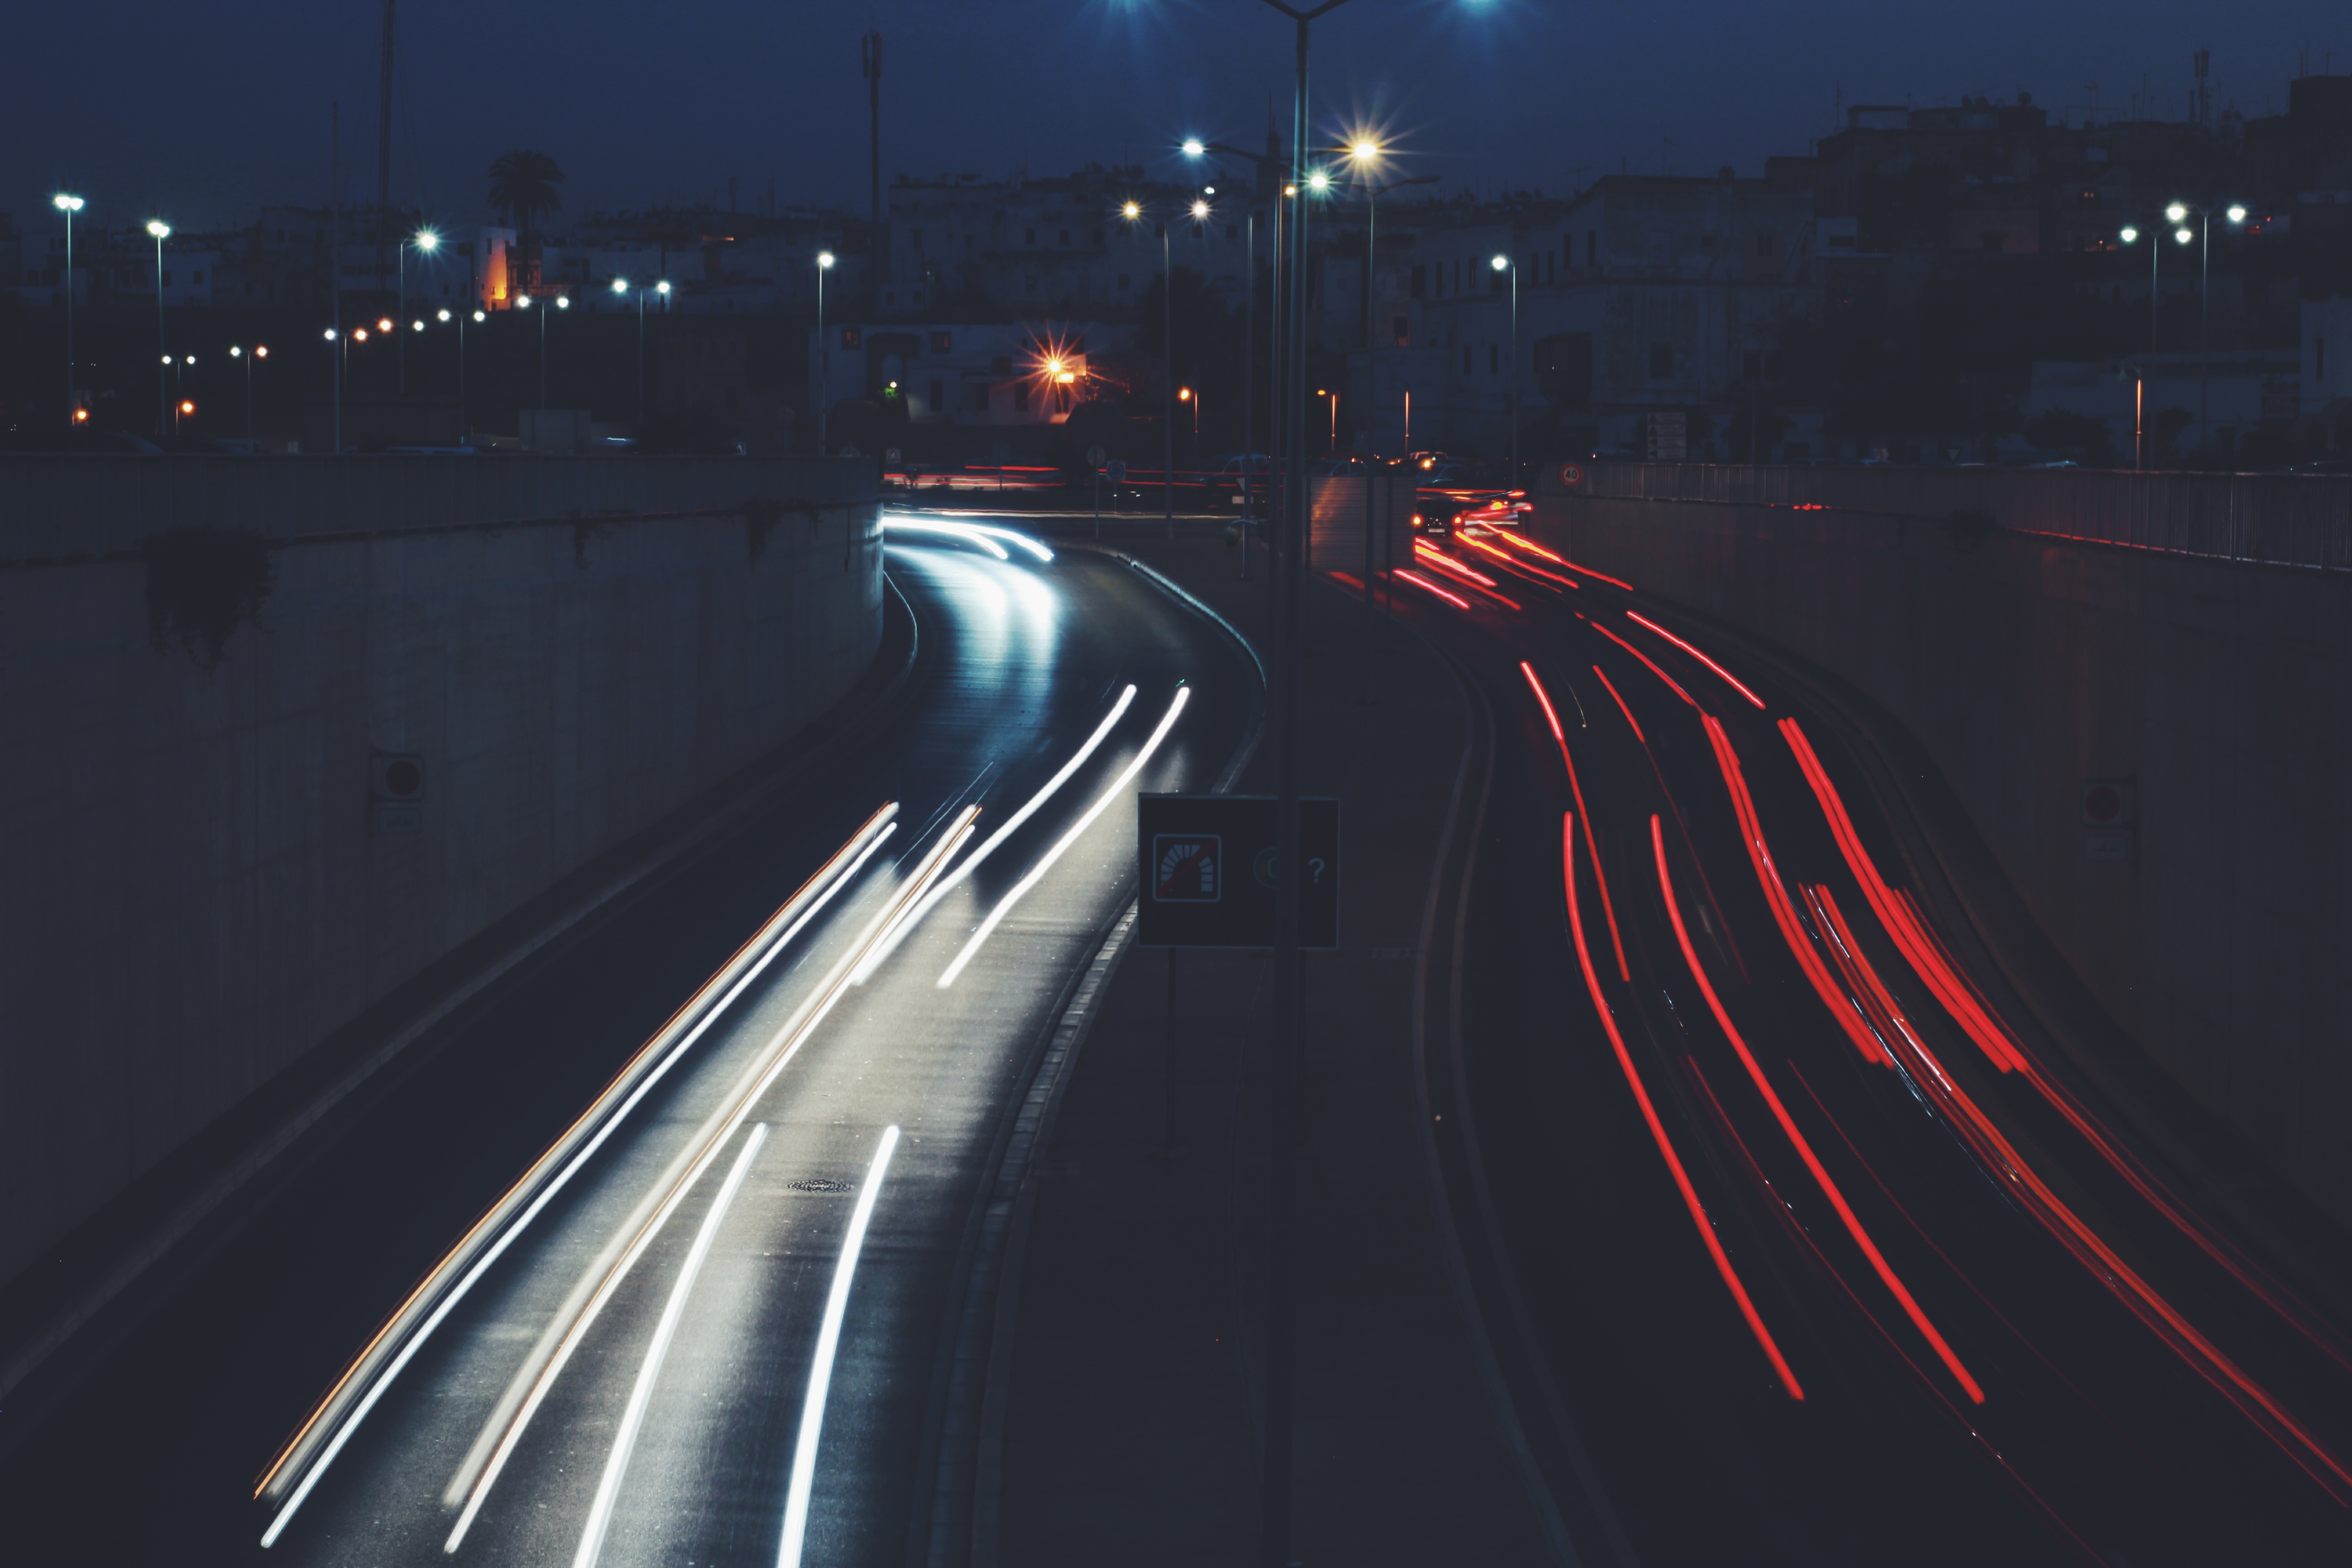
light, road, bridge, night, highway, driving, city, line, darkness, lane, painting, lights, infrastructure, morocco, car lights